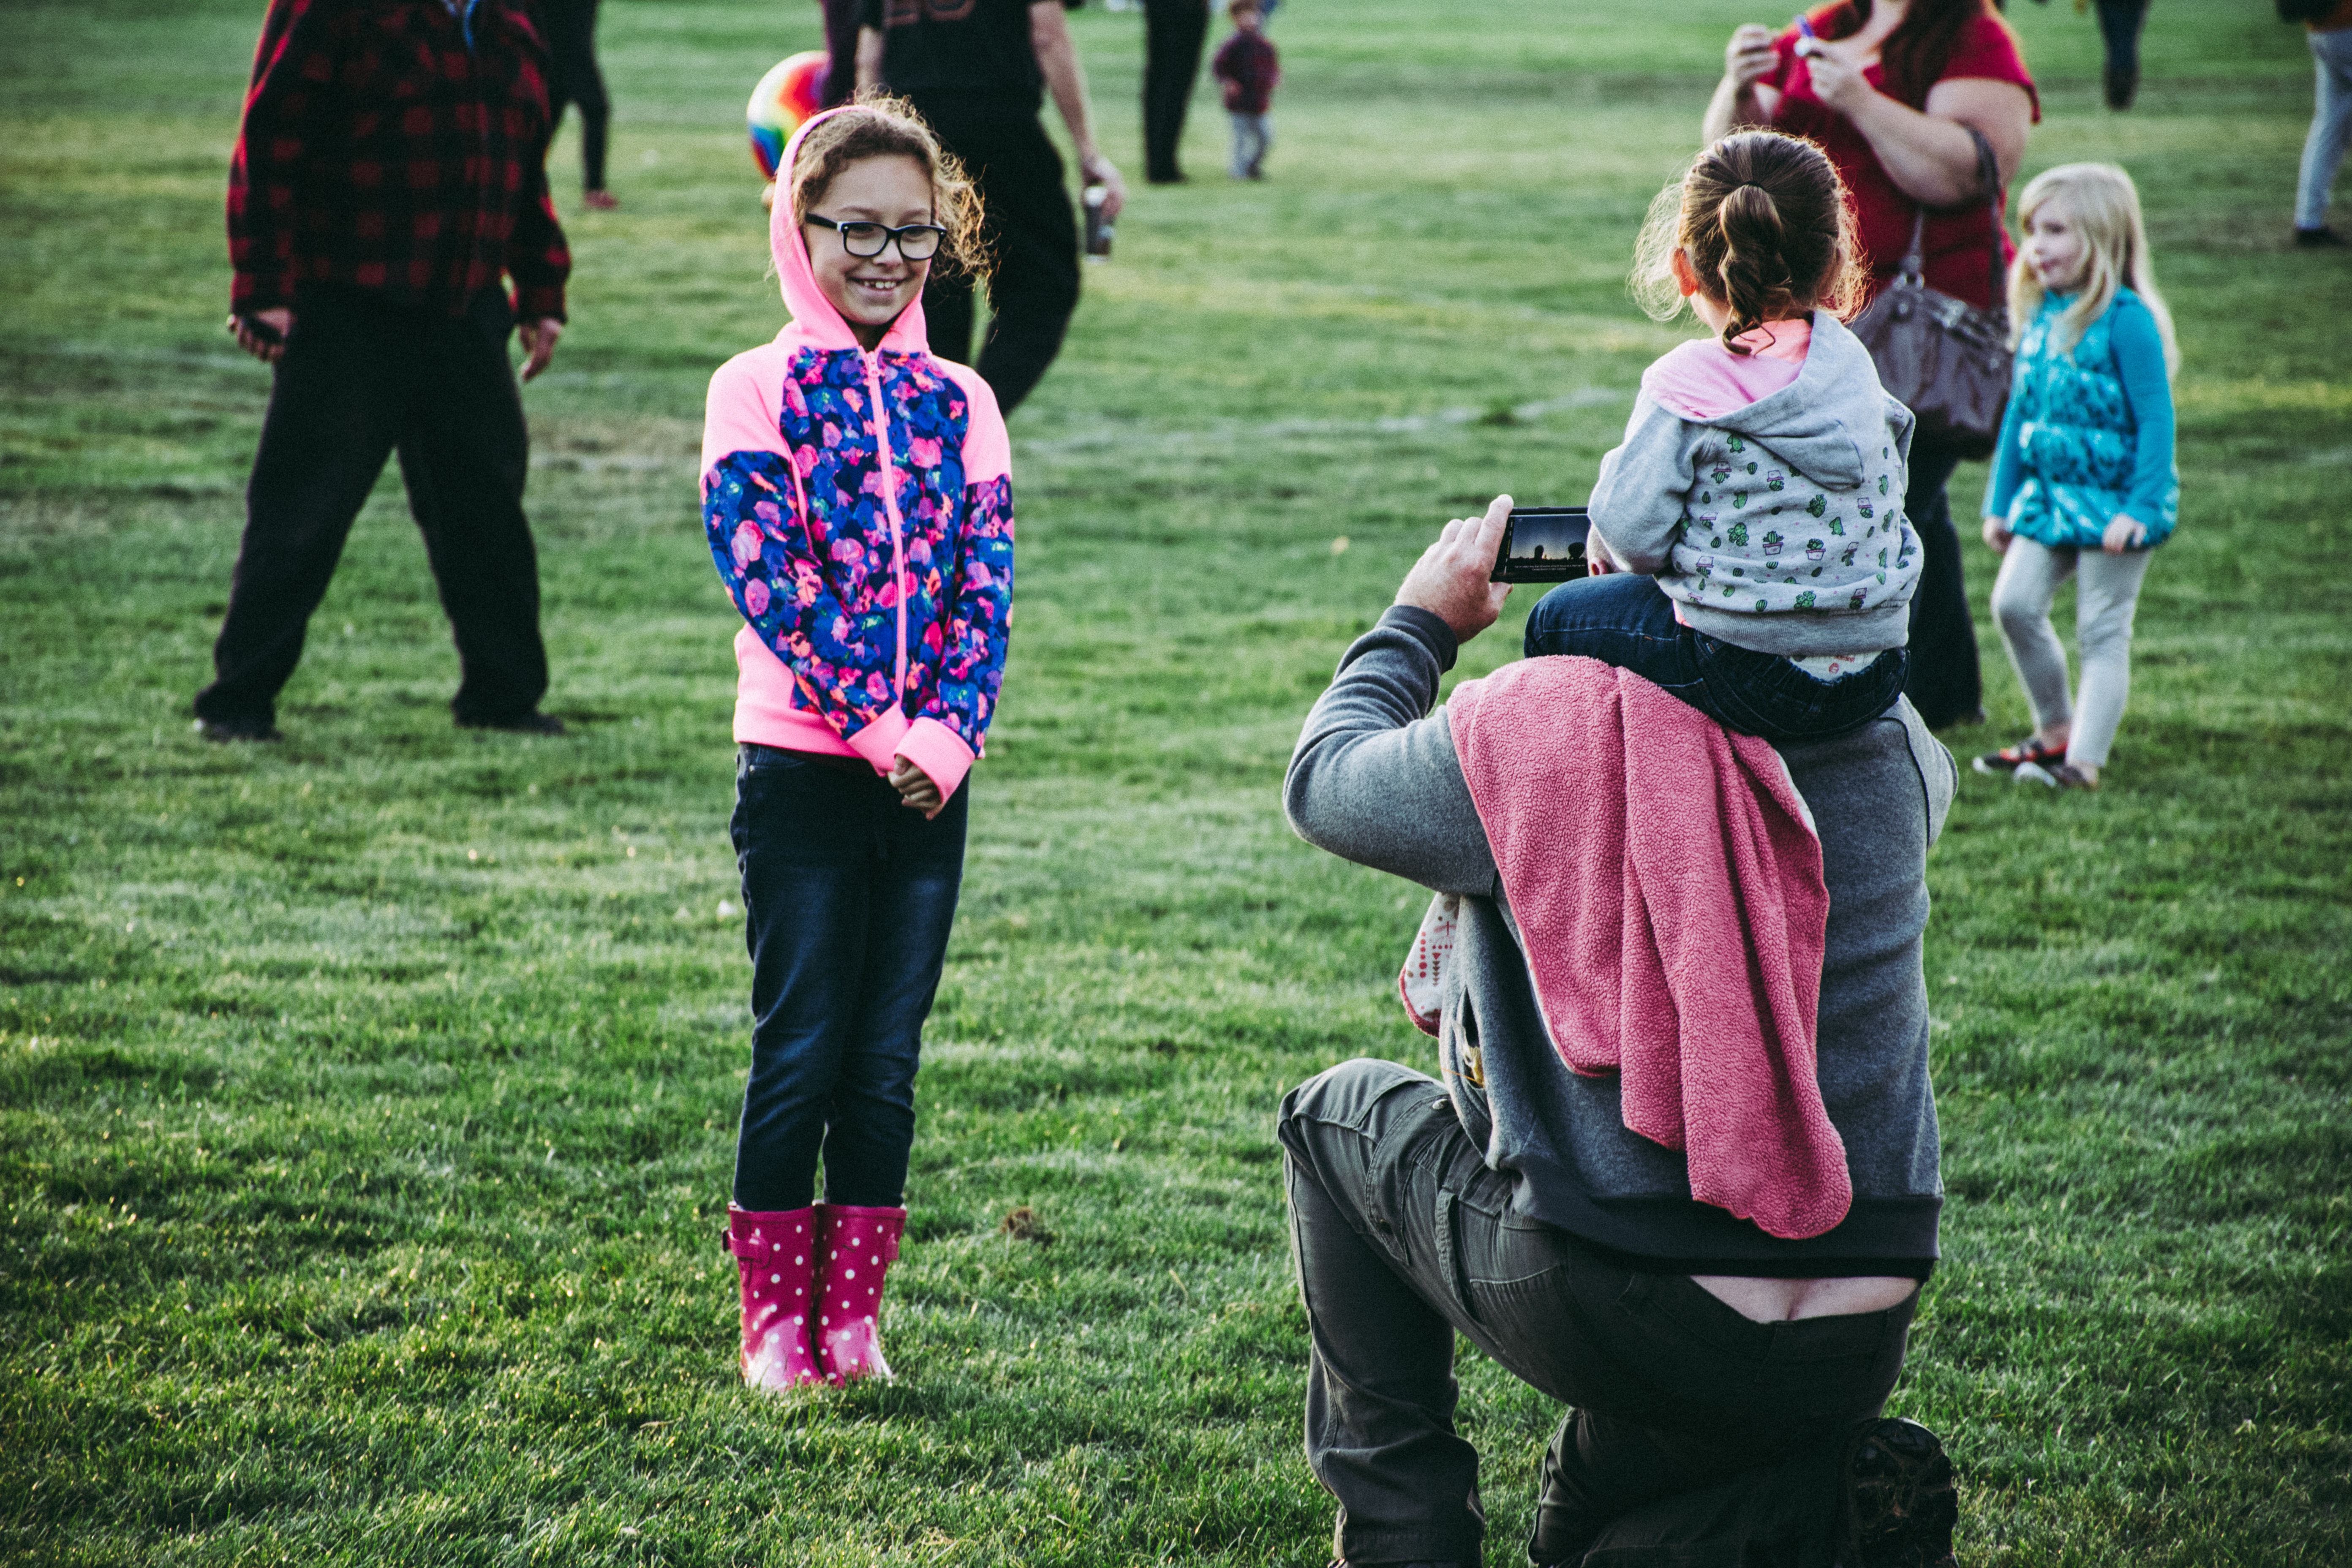
people, green, child, red, grass, pink, fun, community, youth, tree, leisure, recreation, spring, lawn, play, plant, toddler, park, games, crowd, style, vacation, family, walking, tourism, performance